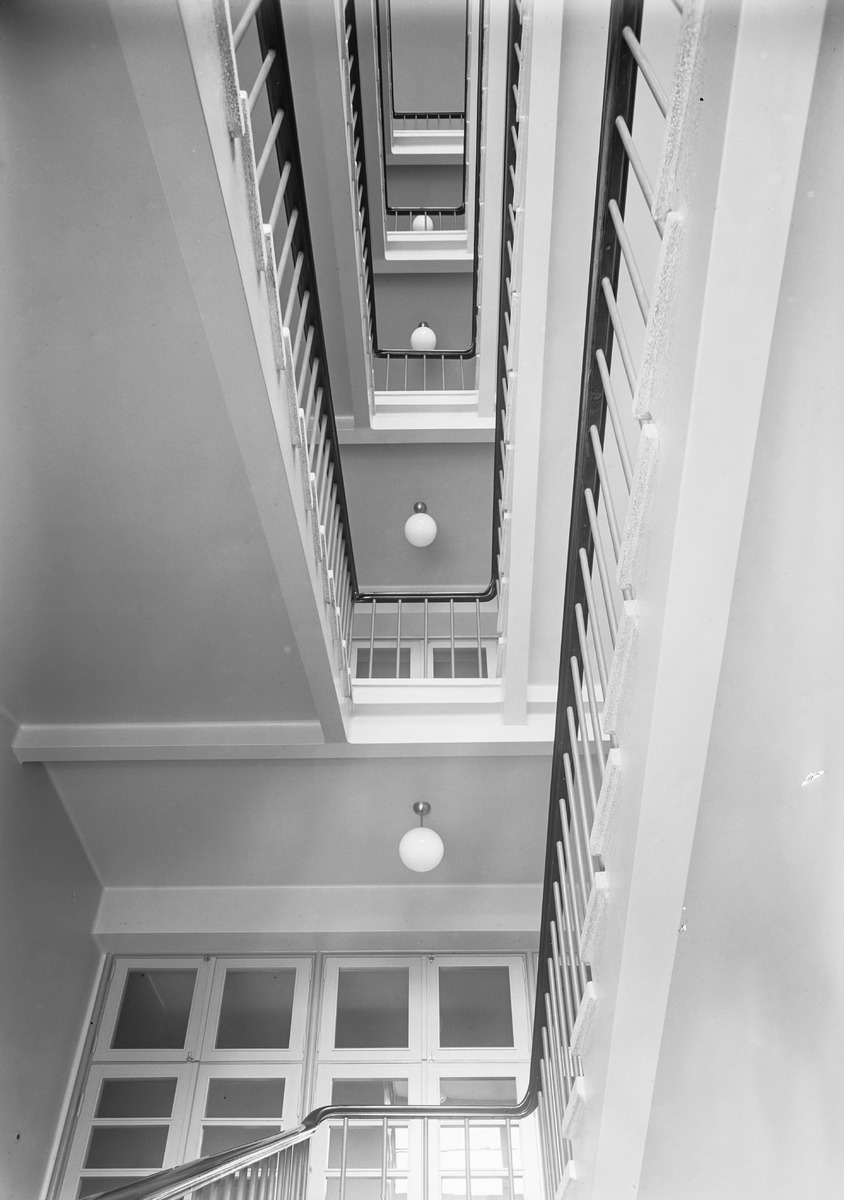
Päivärinteen parantolan sisätiloja
Interior of Päivärinne sanitarium
sisällön kuvaus: Oulun seudun keuhkotautiparantolana toimineen Päivärinteen parantolan sisätiloja 5.3.1932. Porraskäytävä. content description: Interior of the sanitarium for tuberculosis in Oulu region, Päivärinne sanitarium on March 5, 1932. Building's stairway.
Vuosi: 1932
Paikka: Suomi, Oulu, Suomi, Pohjois-Pohjanmaa, Oulu
Aiheet: sisäkuva; porrastilat; rakennukset; parantolat; building; sanitarium; stairs; stairway